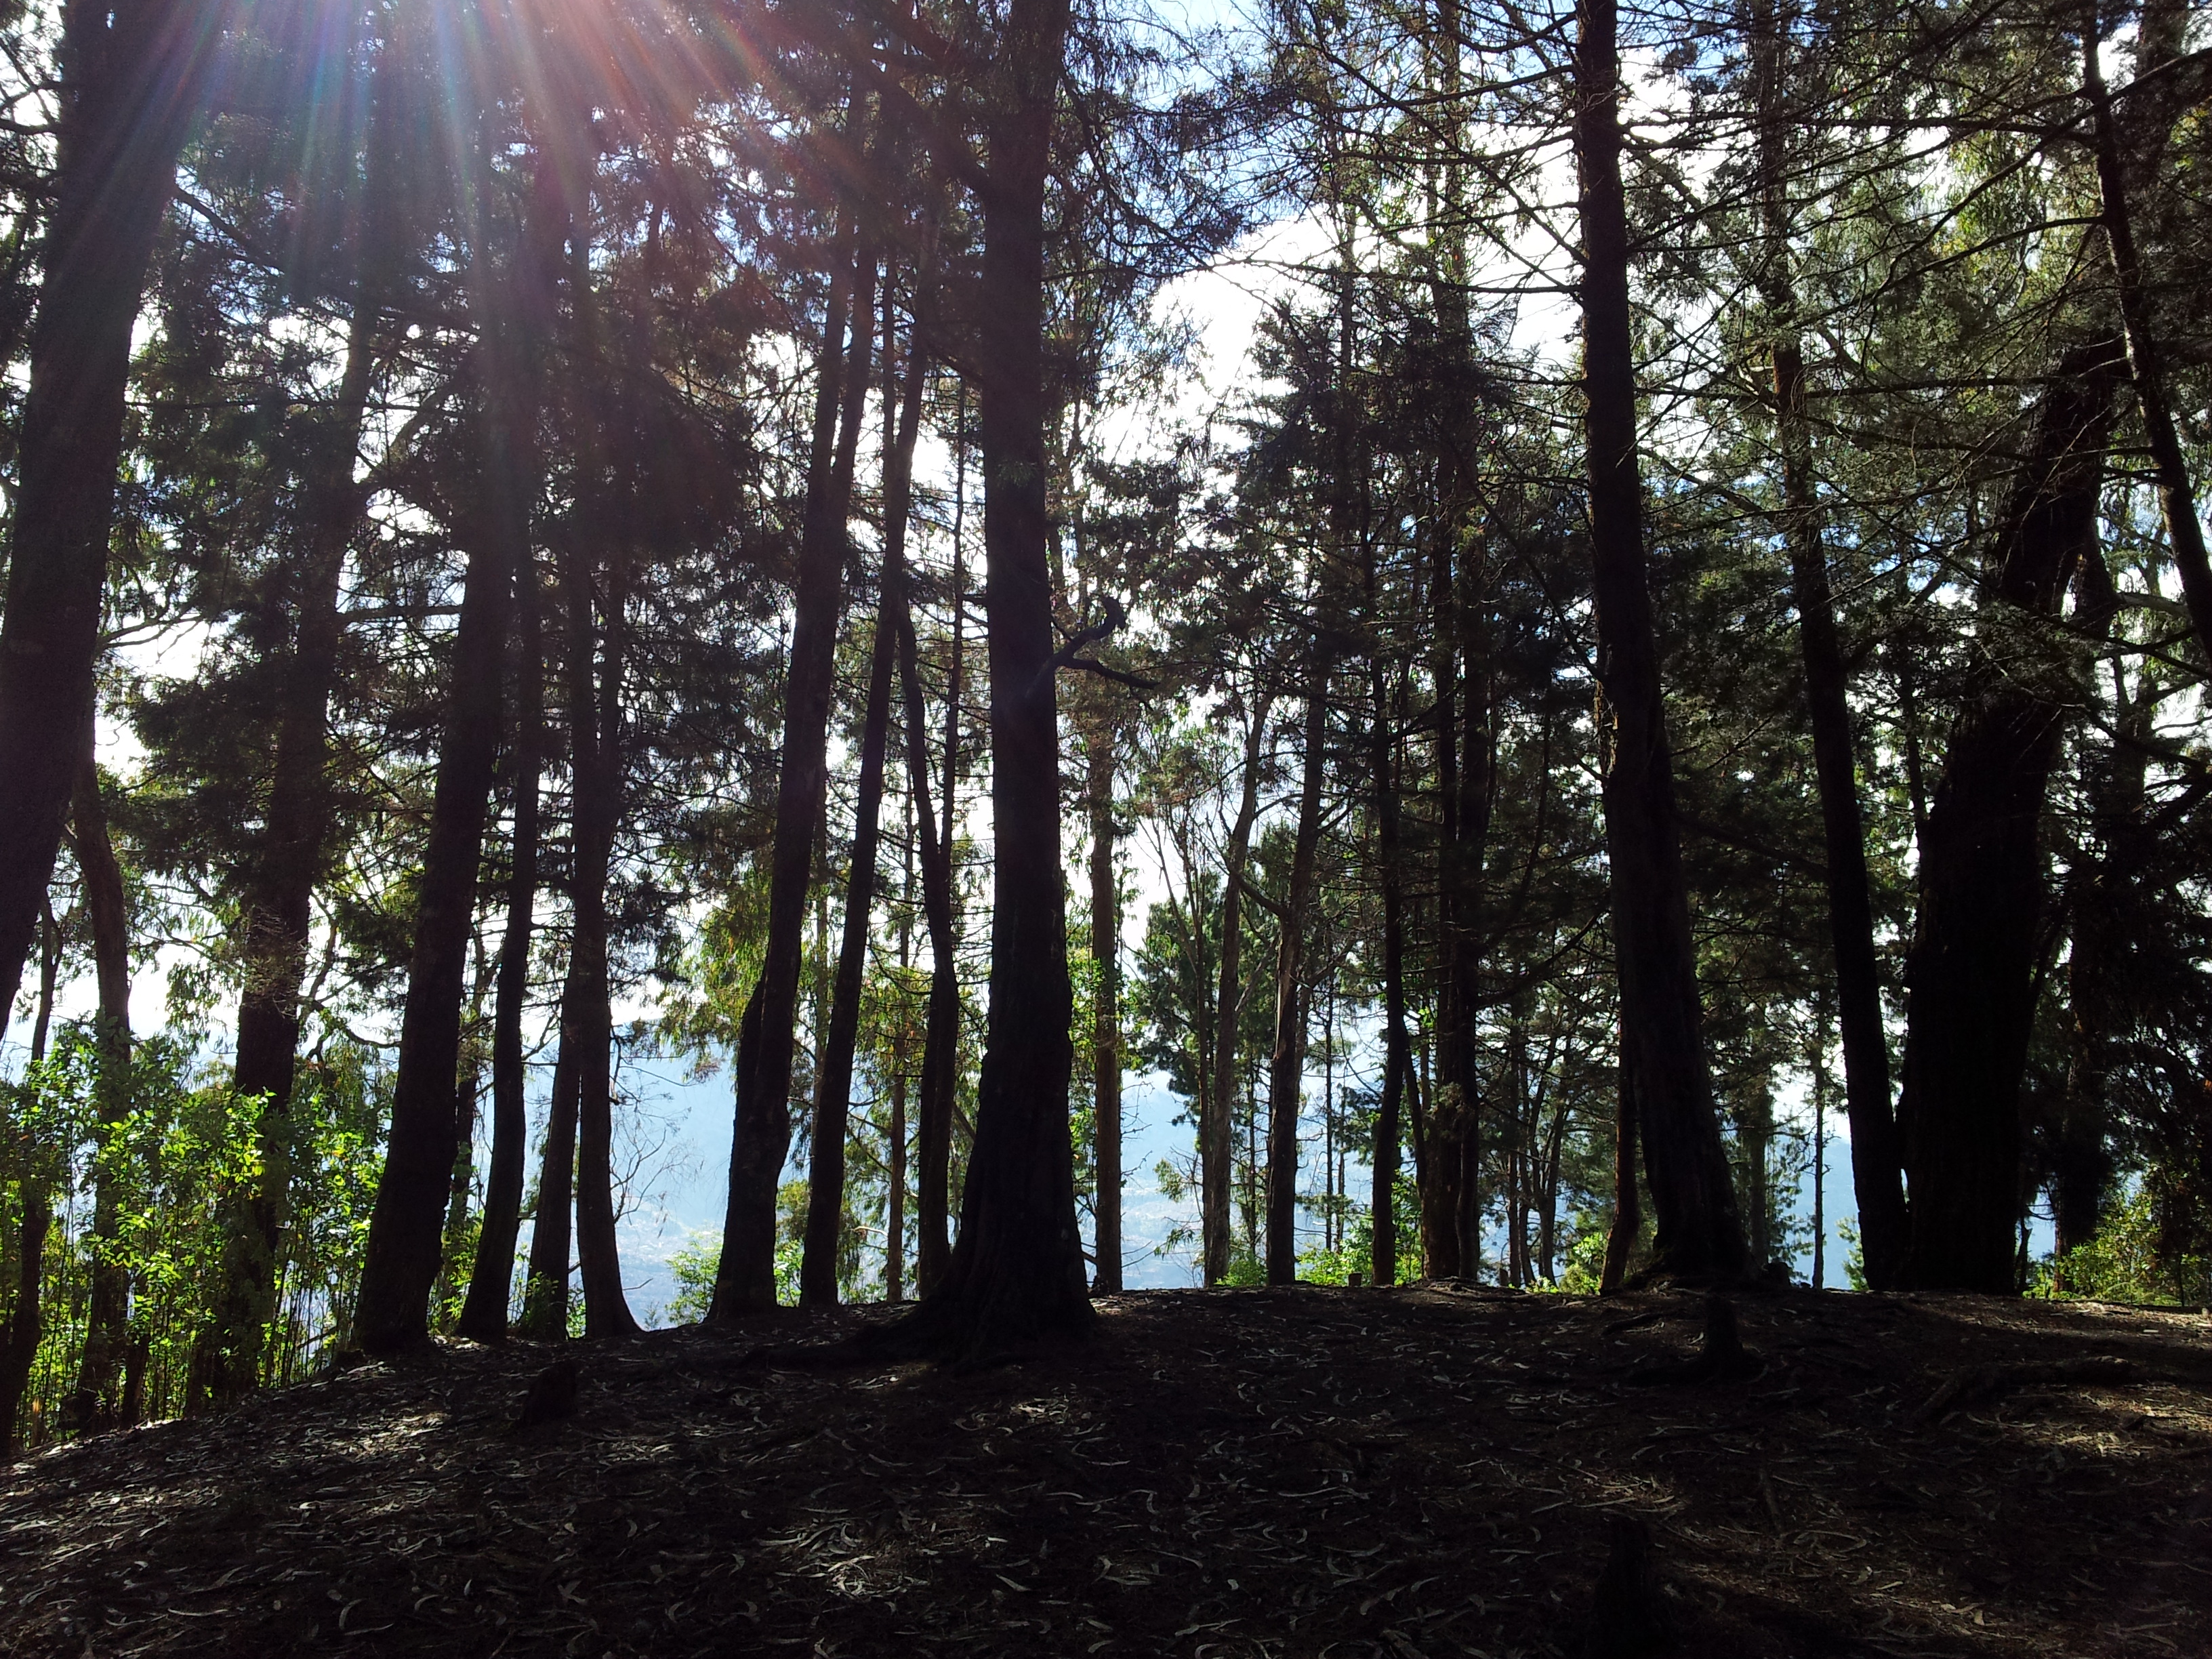
forest, nature, tree, sunset, colombia, medellin, woodland, ecosystem, grove, woody plant, spruce fir forest, old growth forest, temperate coniferous forest, sunlight, tropical and subtropical coniferous forests, path, biome, plant, temperate broadleaf and mixed forest, sky, jungle, valdivian temperate rain forest, state park, grass, trunk, landscape, rainforest